Fire command vehicle

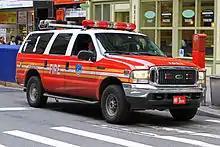
A Ford Excursion fire command vehicle used by the New York City Fire Department

A fire command vehicle, also called a fire chief car, battalion chief vehicle, or fly car, is a vehicle used by a senior officer of a fire department to respond to firefighting incidents. Its markings typically indicate the rank of the senior officer.